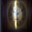
Label: clock